Gemeinsame Körperschaftsdatei

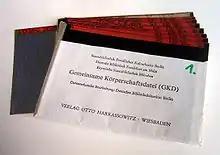
The GKD on microfiche

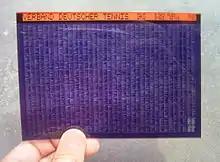
The GKD on microfiche

As with the SWD and PND, the (RAK or RAK-WB) are used. They stipulate, amongst other things, what counts as a corporation. These include, "inter alia", local authorities and associations such as firms and clubs, but also congresses and exhibitions.